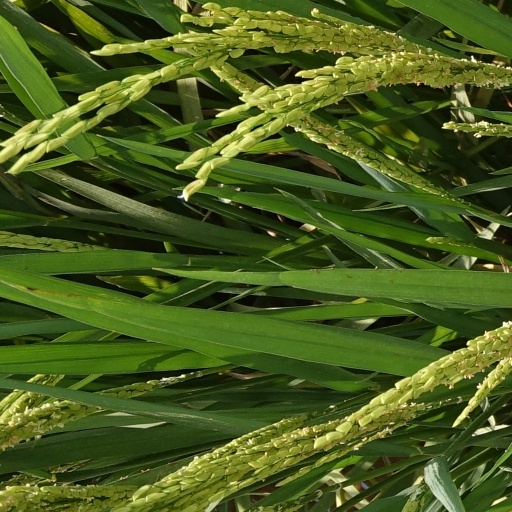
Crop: rice